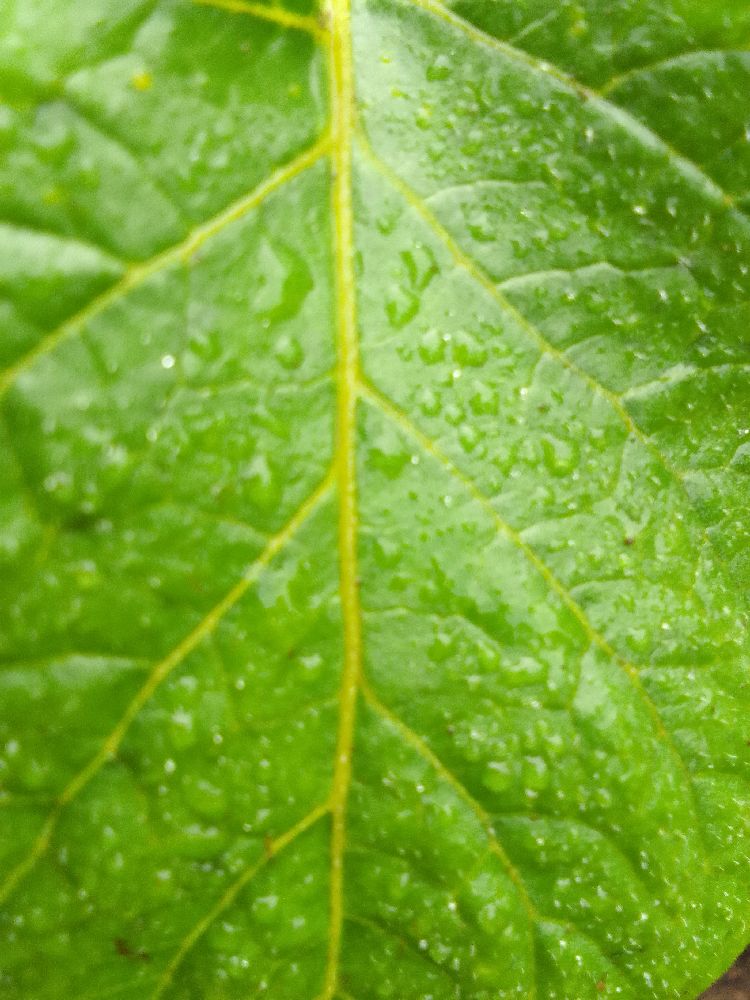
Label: Healthy